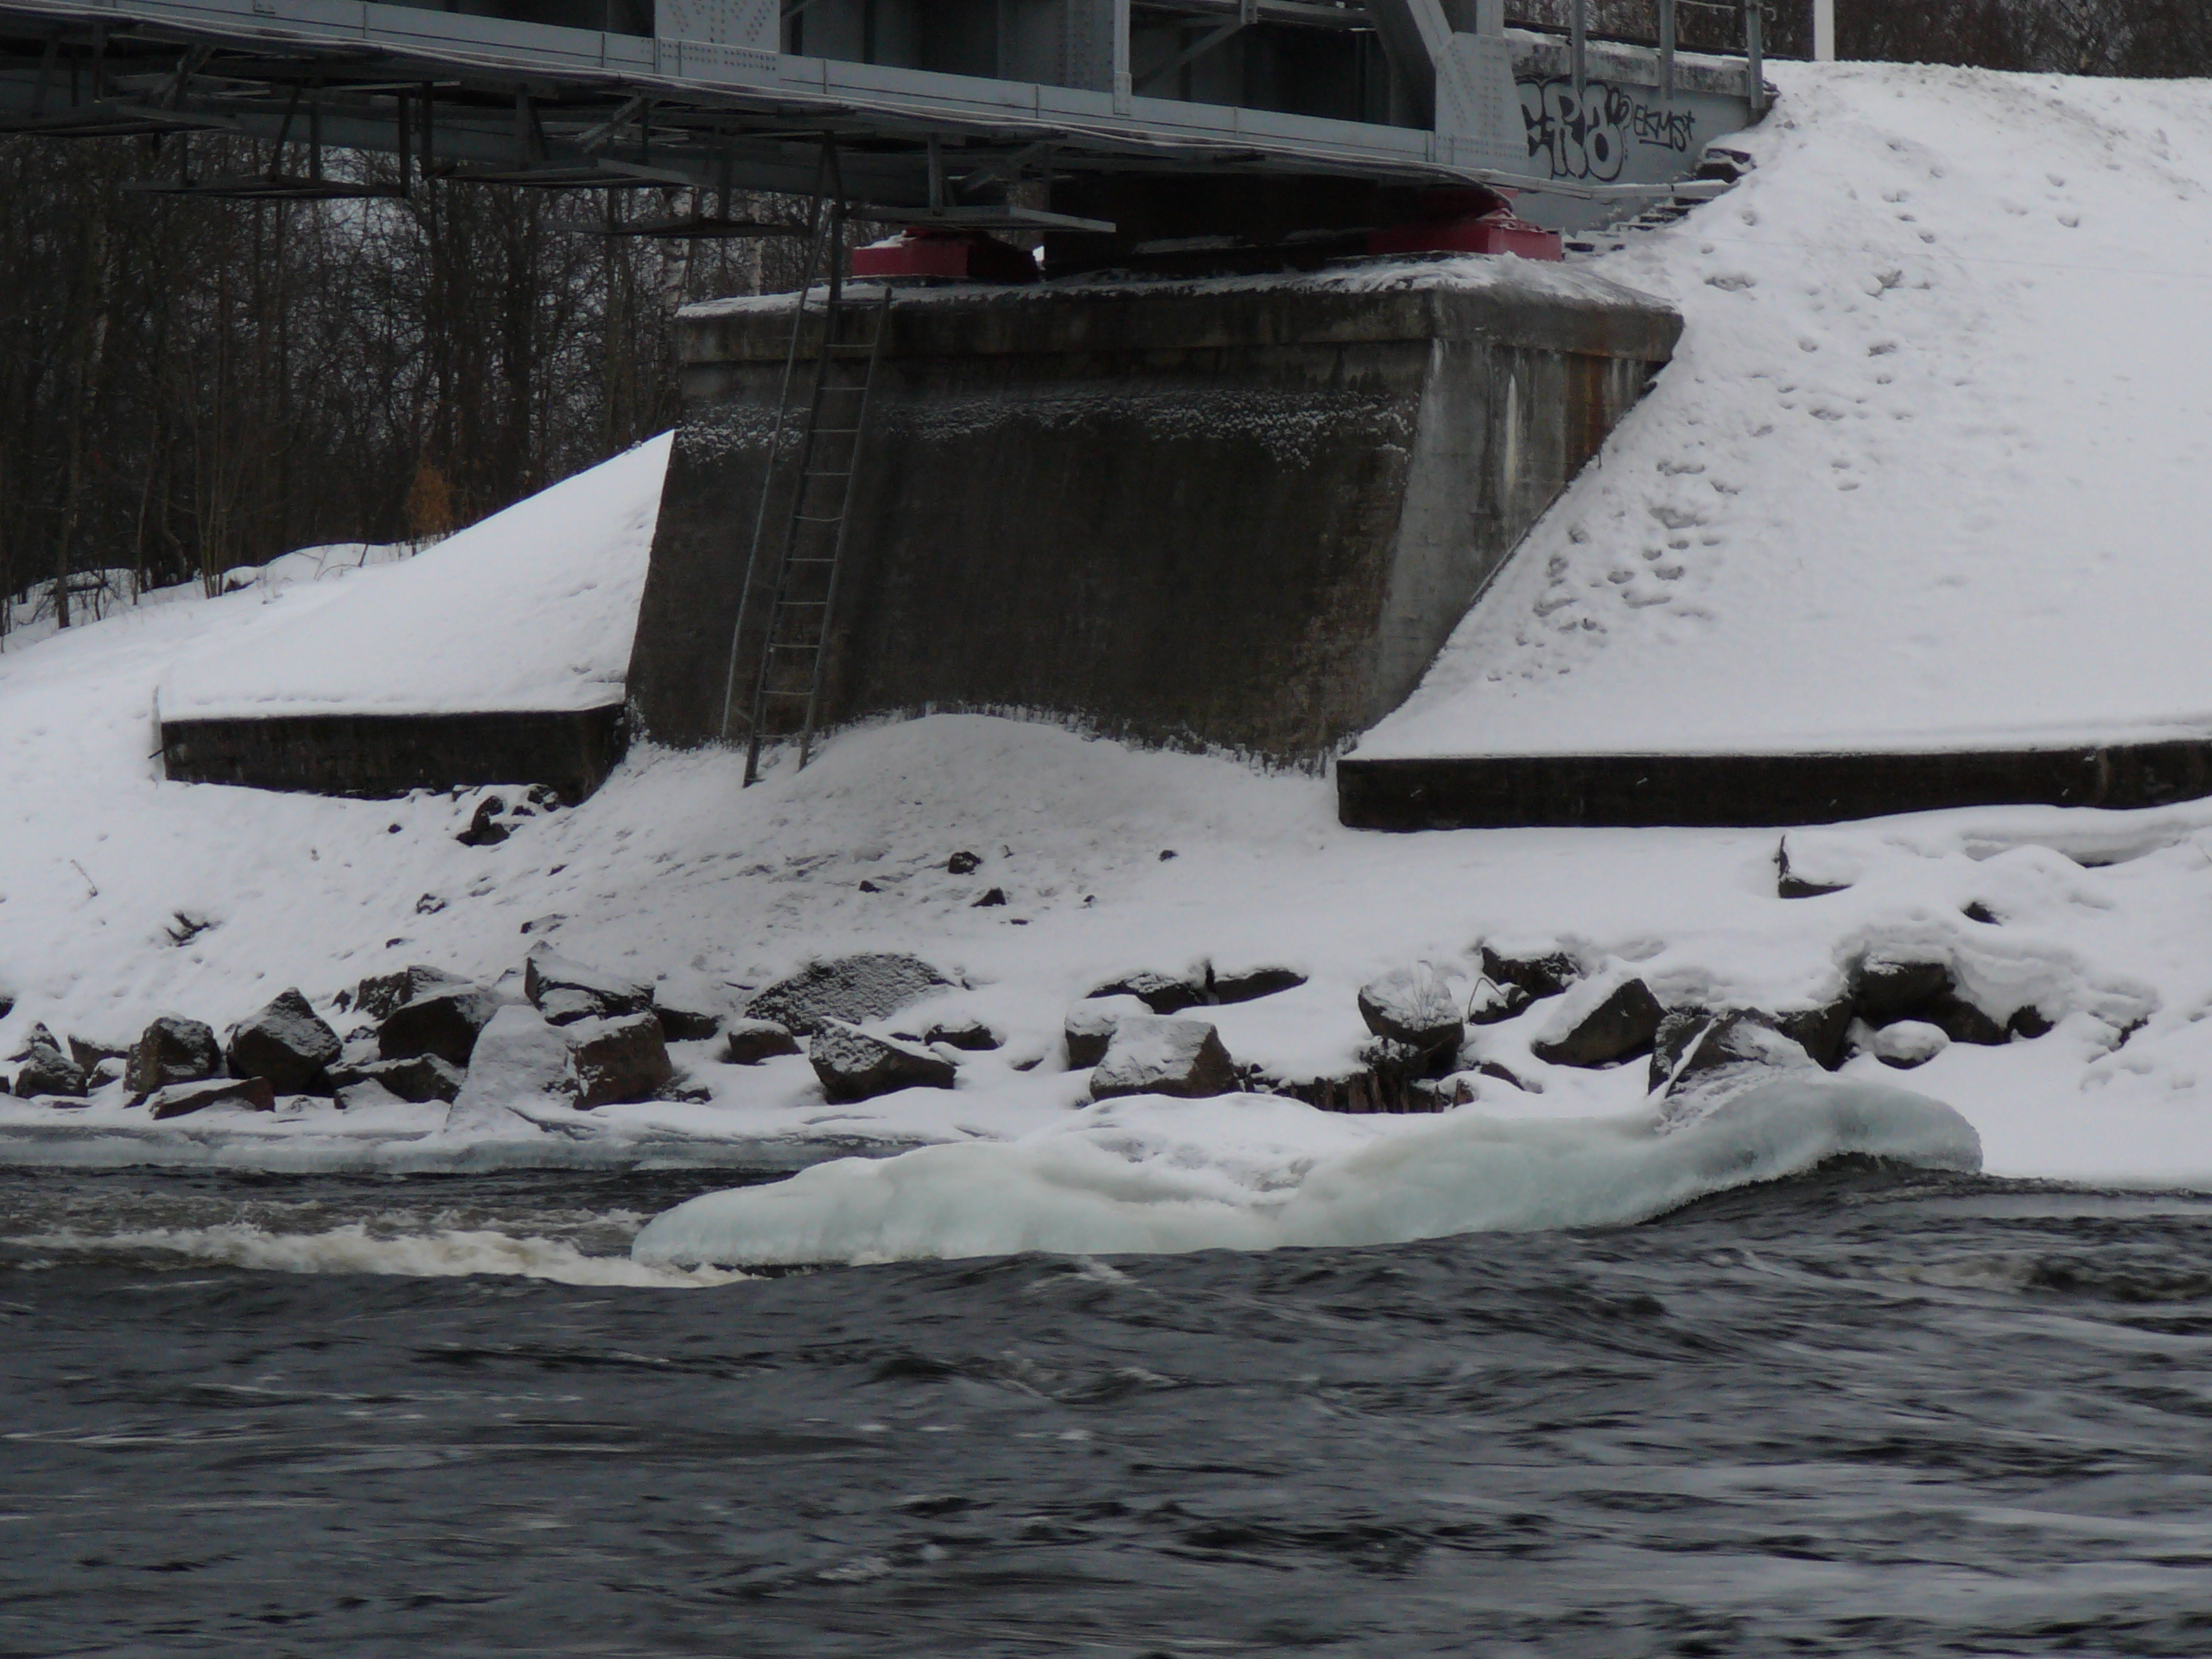
images, snow, water, slope, freezing, automotive tire, snowplow, tree, geological phenomenon, event, winter, plant, ice cap, precipitation, melting, sea ice, frost, polar ice cap, monochrome, snow removal, glacial landform, monochrome photography, automotive exterior, rock, iceberg, bridge, landscape, winter storm, roof, wind wave, glacier, ice